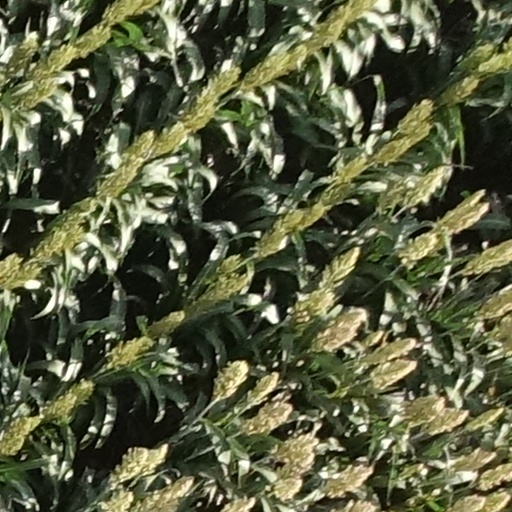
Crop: sorghum